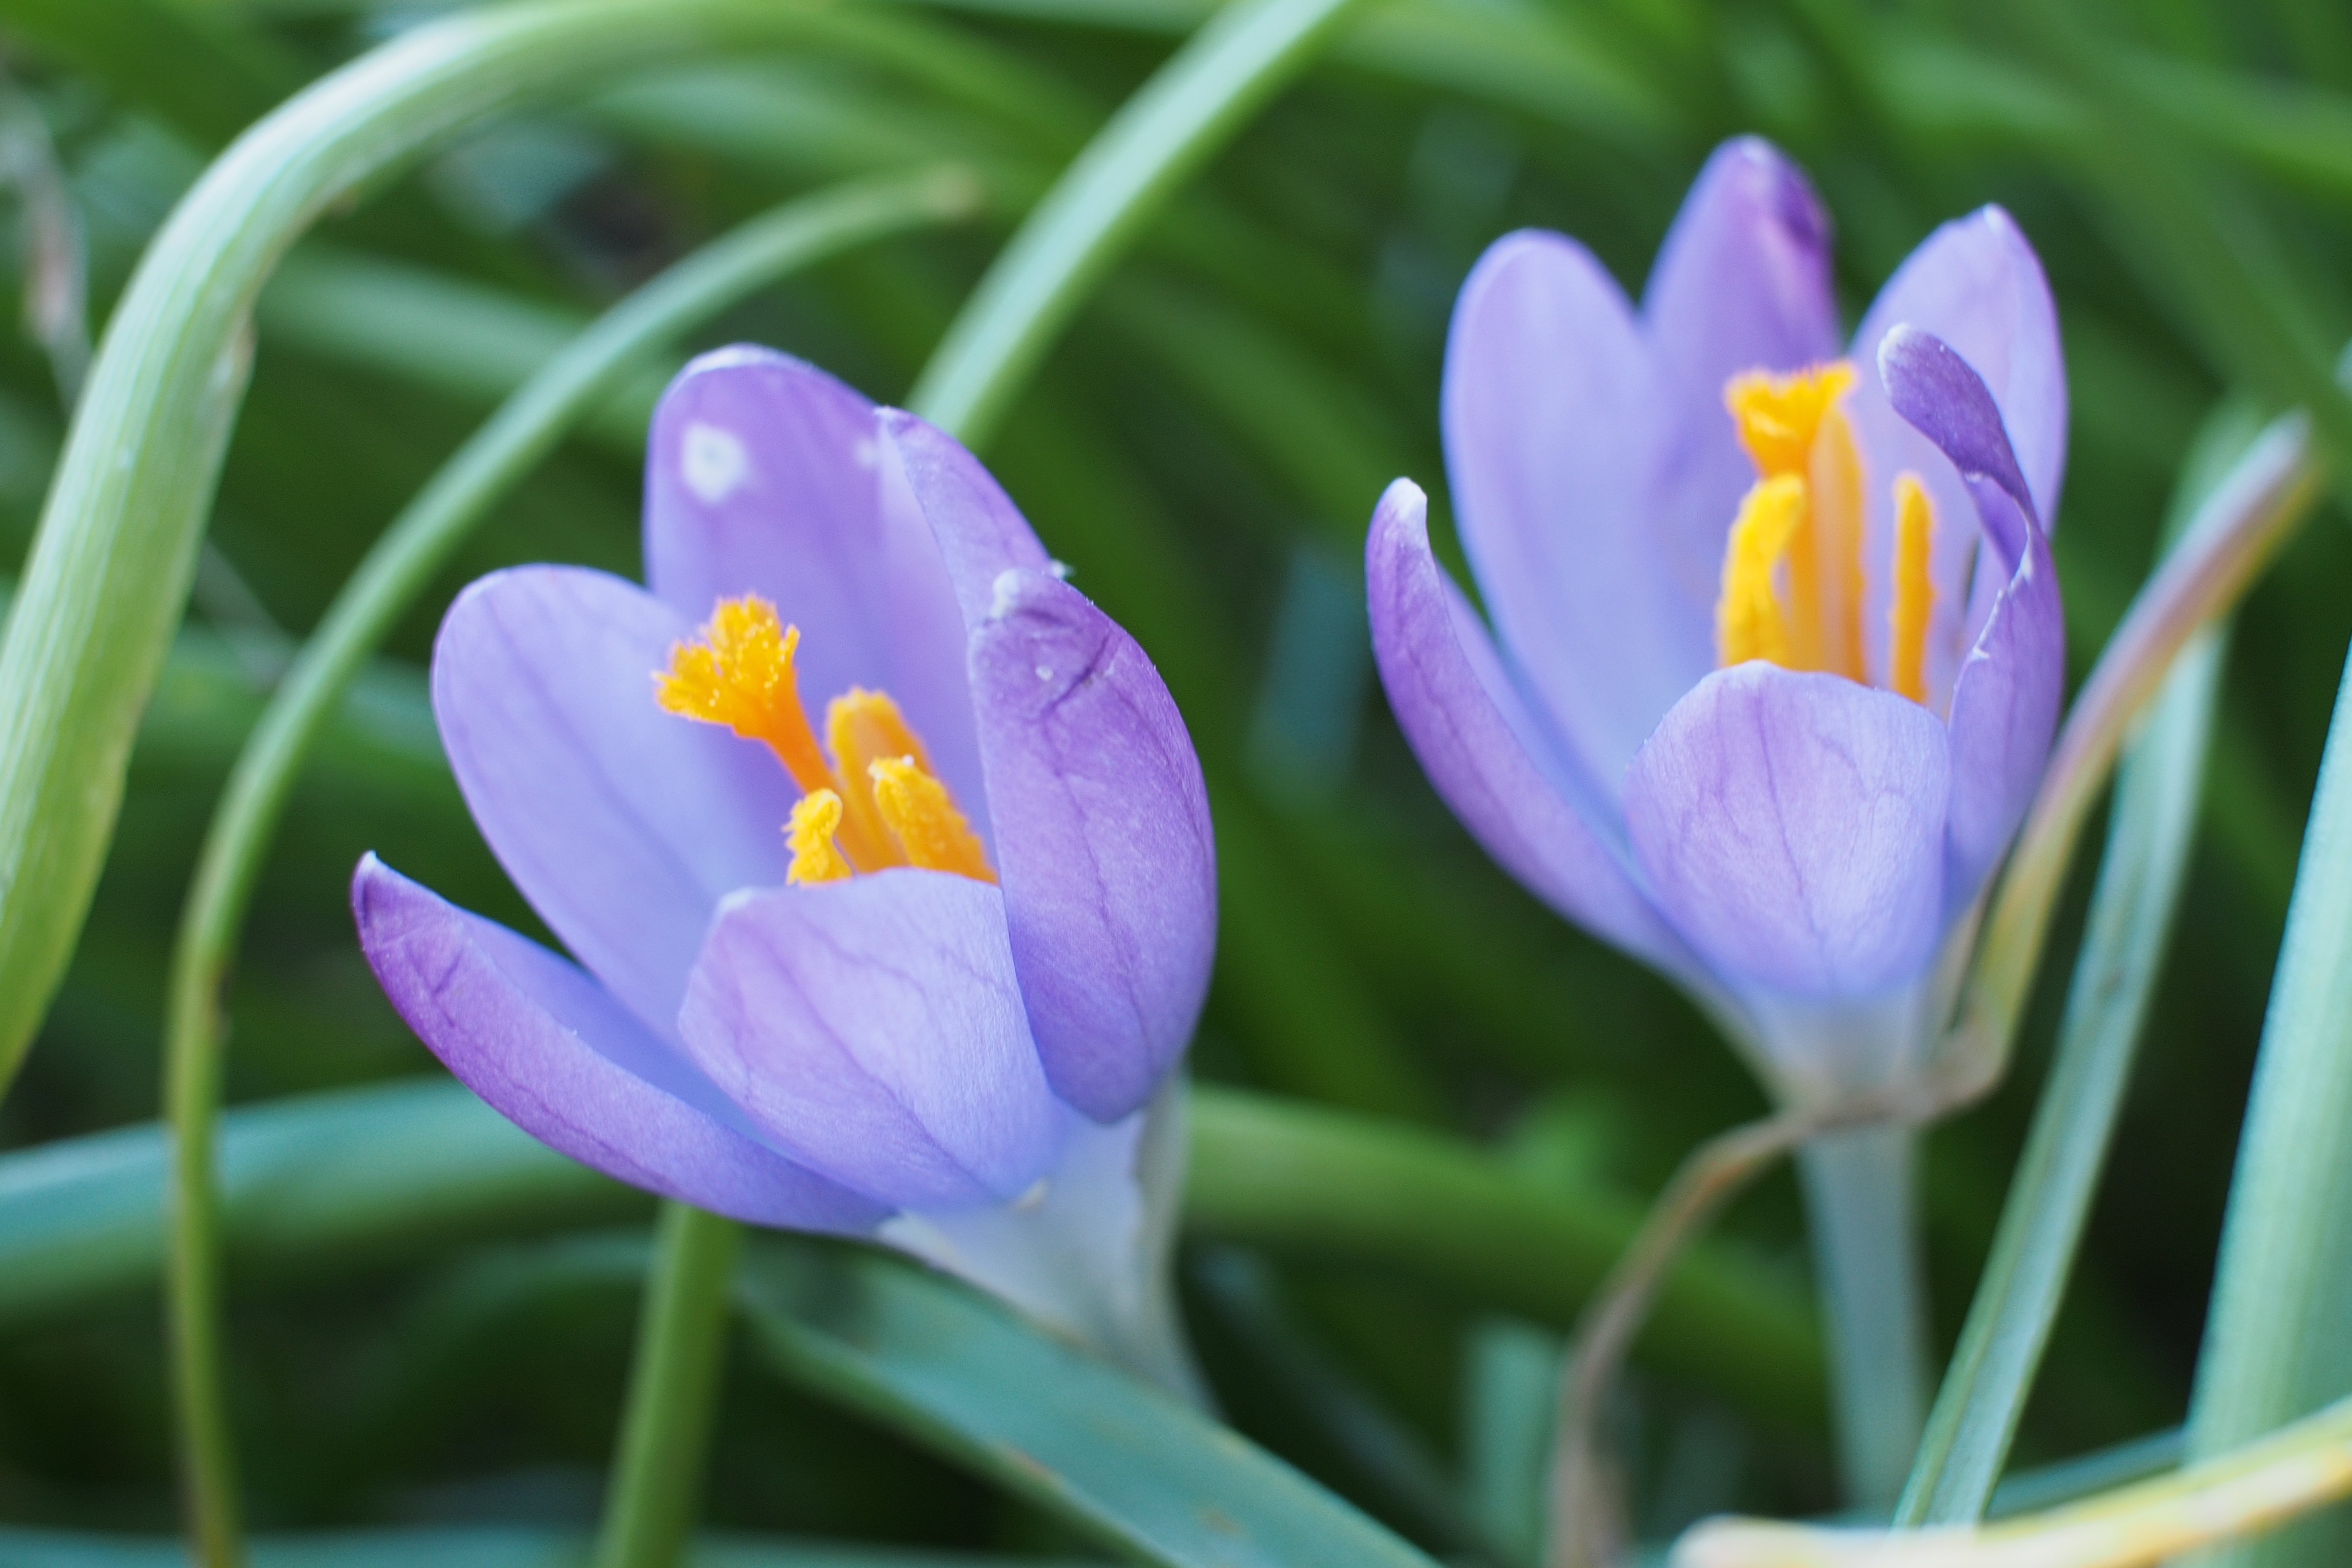
plant, flower, petal, flora, cool image, crocus, macro photography, flowering plant, land plant, iris family